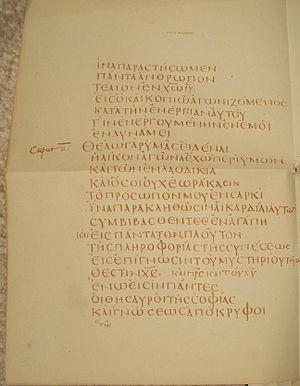
Les variantes textuelles sont les altérations du texte du Nouveau Testament qui surviennent par propagation des erreurs des copistes. Ces altérations peuvent être la suppression ou la répétition d’un mot, ce qui arrive lorsque l’œil du copiste revient à un mot semblable à un endroit du texte distinct de celui qu’il était en train de recopier. Dans d’autres cas, le copiste peut répéter du texte d’un passage semblable ou parallèle, par un automatisme de sa mémoire. L'objet de la critique textuelle consiste notamment à retrouver ces altérations.